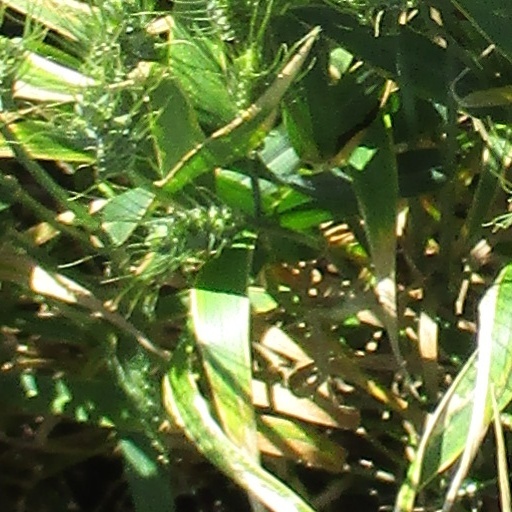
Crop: wheat